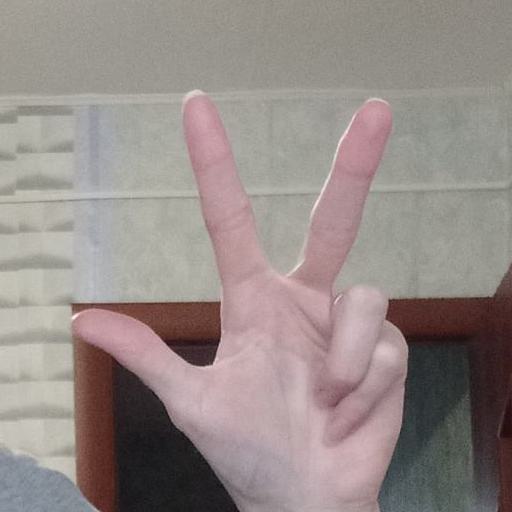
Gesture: three2